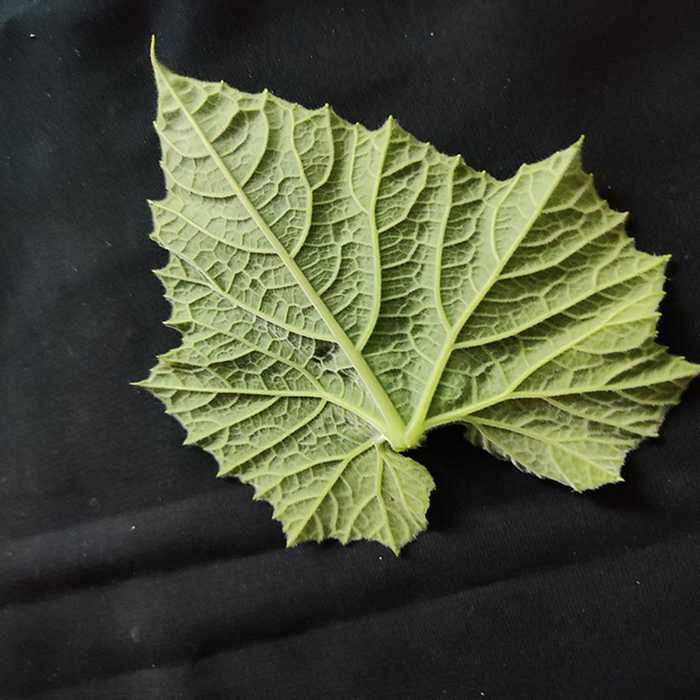
Plant: Bottle gourd
Label: Fresh leaf